SWTPC 6800

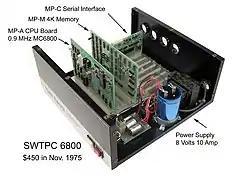
Diagram of the SWTPC 6800's internals

Southwest Technical Products followed up the 6800 with the S/09 in 1979 and the 69/K, 69/A, and 69/56 in 1980. All four replaced the Motorola 6800 processor of the original with its successor the 6809. The SWTPC 6800 can be converted to a S/09 with a system board kit sold by Southwest Technical Products, which is also compatible with existing 6800 peripherals and cards; while the 69/K, 69/A, and 69/56 features a redesigned system board and chassis that is incompatible with the 6800. The 69/K was sold as a kit, while the 69/A and 69/56 came pre-assembled (the latter featuring 56 KB of RAM as opposed to the 69/A's 8 KB).